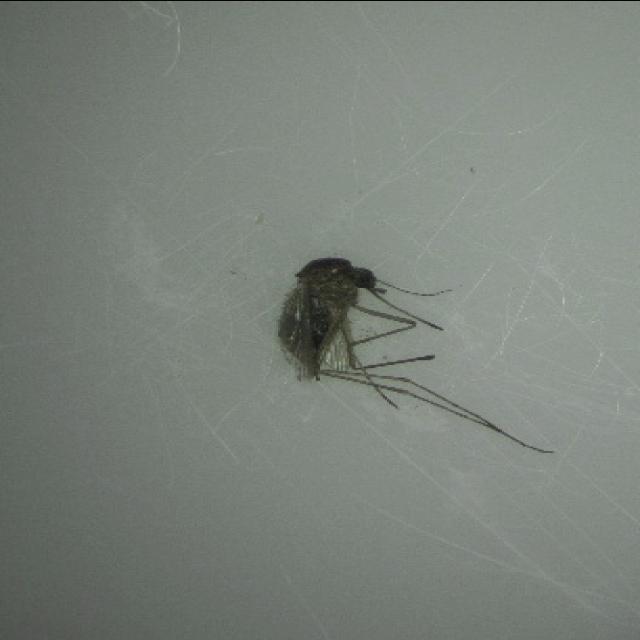
Species: aedes_vexans